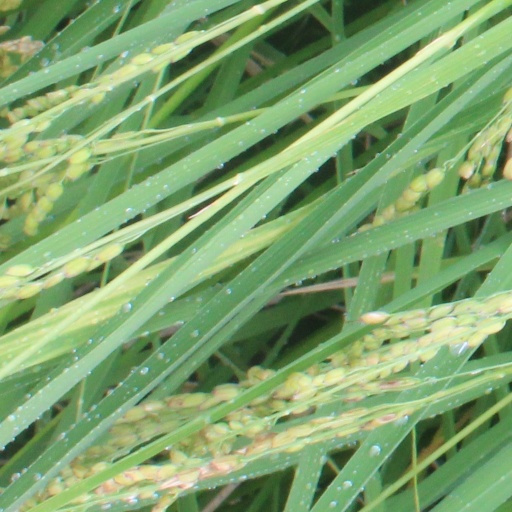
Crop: rice